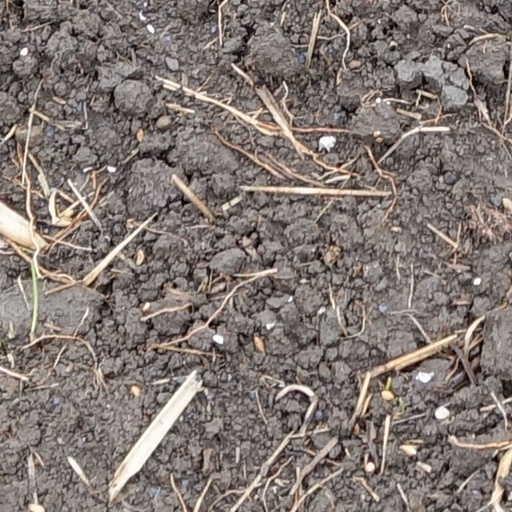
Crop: wheat